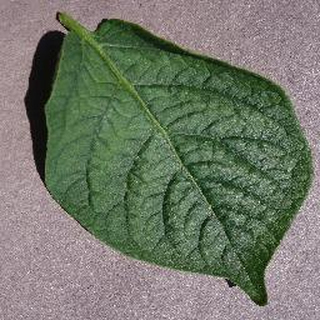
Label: healthy_potato